1998 Washington, D.C., Initiative 59

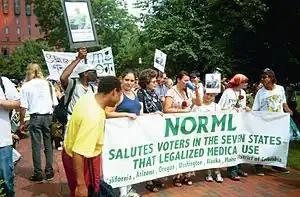
NORML members protest in Lafayette Park across from the White House during the annual July 4th "Smoke-In" in 2000.

Initiative 59 was a voter-approved ballot initiative in Washington, D.C., that sought to legalize medical cannabis. The short title of the initiative was "Legalization of Marijuana for Medical Treatment Initiative of 1998". Though the initiative passed with 69% of the vote in November 1998, its implementation was delayed by Congress's passage of the Barr Amendment, which prohibited DC from using its funds in support of the program. This Amendment delayed the start of the medical marijuana program until it was effectively overturned in 2009, with the first DC customer legally purchasing medical cannabis at a dispensary in the District in 2013.